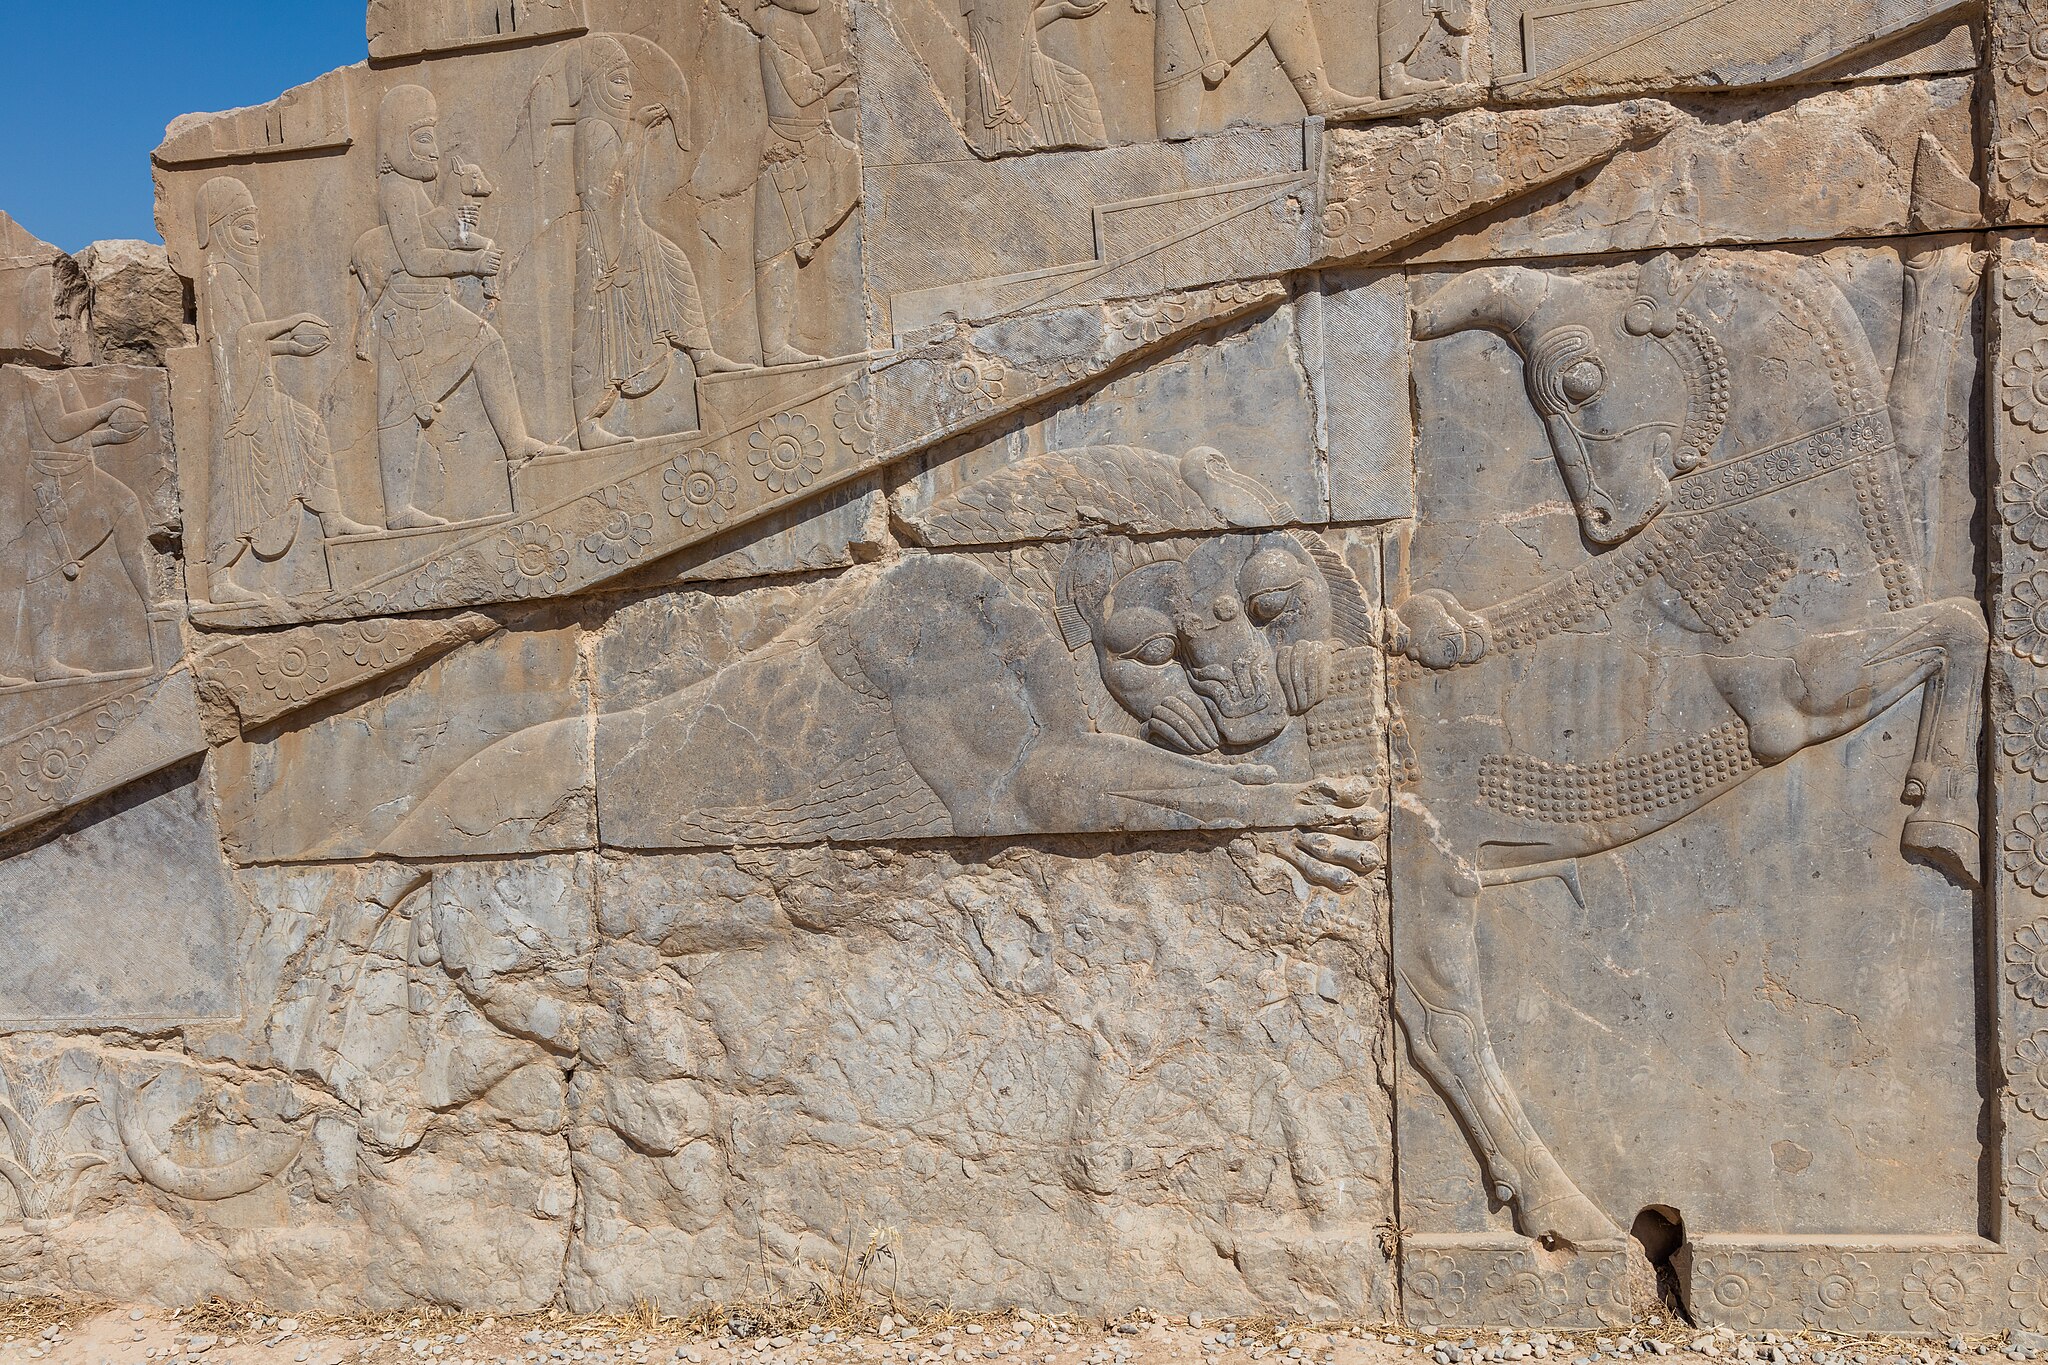
Title: Persépolis, Irán, 2016-09-24, DD 23
Description: Persepolis, Iran
Date: 2016-09-24 10:37:49
Categories: Taken with Canon EOS 5DS R, September 2016 in Iran, Images by User:Poco a poco, Images from Wiki Loves Monuments 2016, Cultural heritage monuments in Iran with known IDs, Images of Iran by User:Poco a poco, Images from Wiki Loves Monuments by User:Poco a poco, Images from Wiki Loves Monuments 2016 in Iran, Iran photographs taken on 2016-09-24, Images from Wiki Loves Monuments in Marvdasht, 2016 in Persepolis, Lion attacking a bull, Persepolis, Achaemenids warriors, Southern staircase of Tachara, Reliefs of gift-bearing delegations in Persepolis, Images by User:Poco a poco taken in 2016